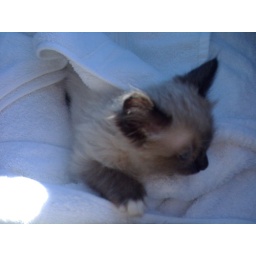
Mocha in the car going home the first day... Mocha was 10 weeks old